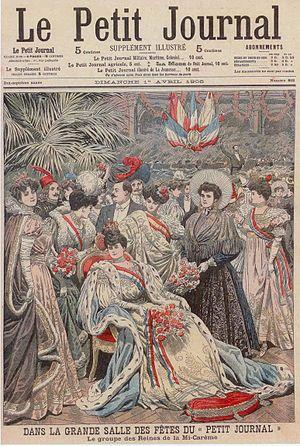
Les reines de la Mi-Carême 1906 en visite au Petit Journal.
La Mi-Carême à Paris, longtemps appelée également Fête des Blanchisseuses, est de facto au moins depuis le XVIIIᵉ siècle la fête des femmes de Paris dans le cadre du très féminin Carnaval de Paris.